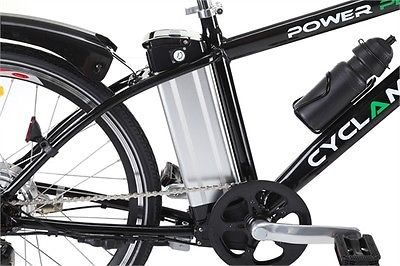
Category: bicycle